Lure of Ambition

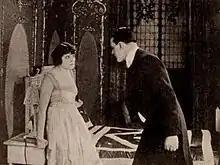
Theda Bara as Olga Dolan in "Lure of Ambition".

Olga Dolan is a poor young woman working as a public stenographer at a hotel in New York. She allures Cyril Ralston, a nobleman, and starts to have a romantic relationship with him. Ralston promises Olga that they will get married soon. However, he returns to England leaving Olga. After being deceived by Ralston, Olga vows revenge. She goes to England and begins working as a secretary to Lady Constance Bromley. Later, Olga finds out that Ralston is Bromley's son and that he is a married man. Although Ralston still pursues her, Olga becomes interested in another nobleman, Duke of Ruthledge, and eventually becomes his private secretary impressing him. After the Duke's wife died due to heart attack caused by jealousy, there is no obstacle for Olga to marry the duke.